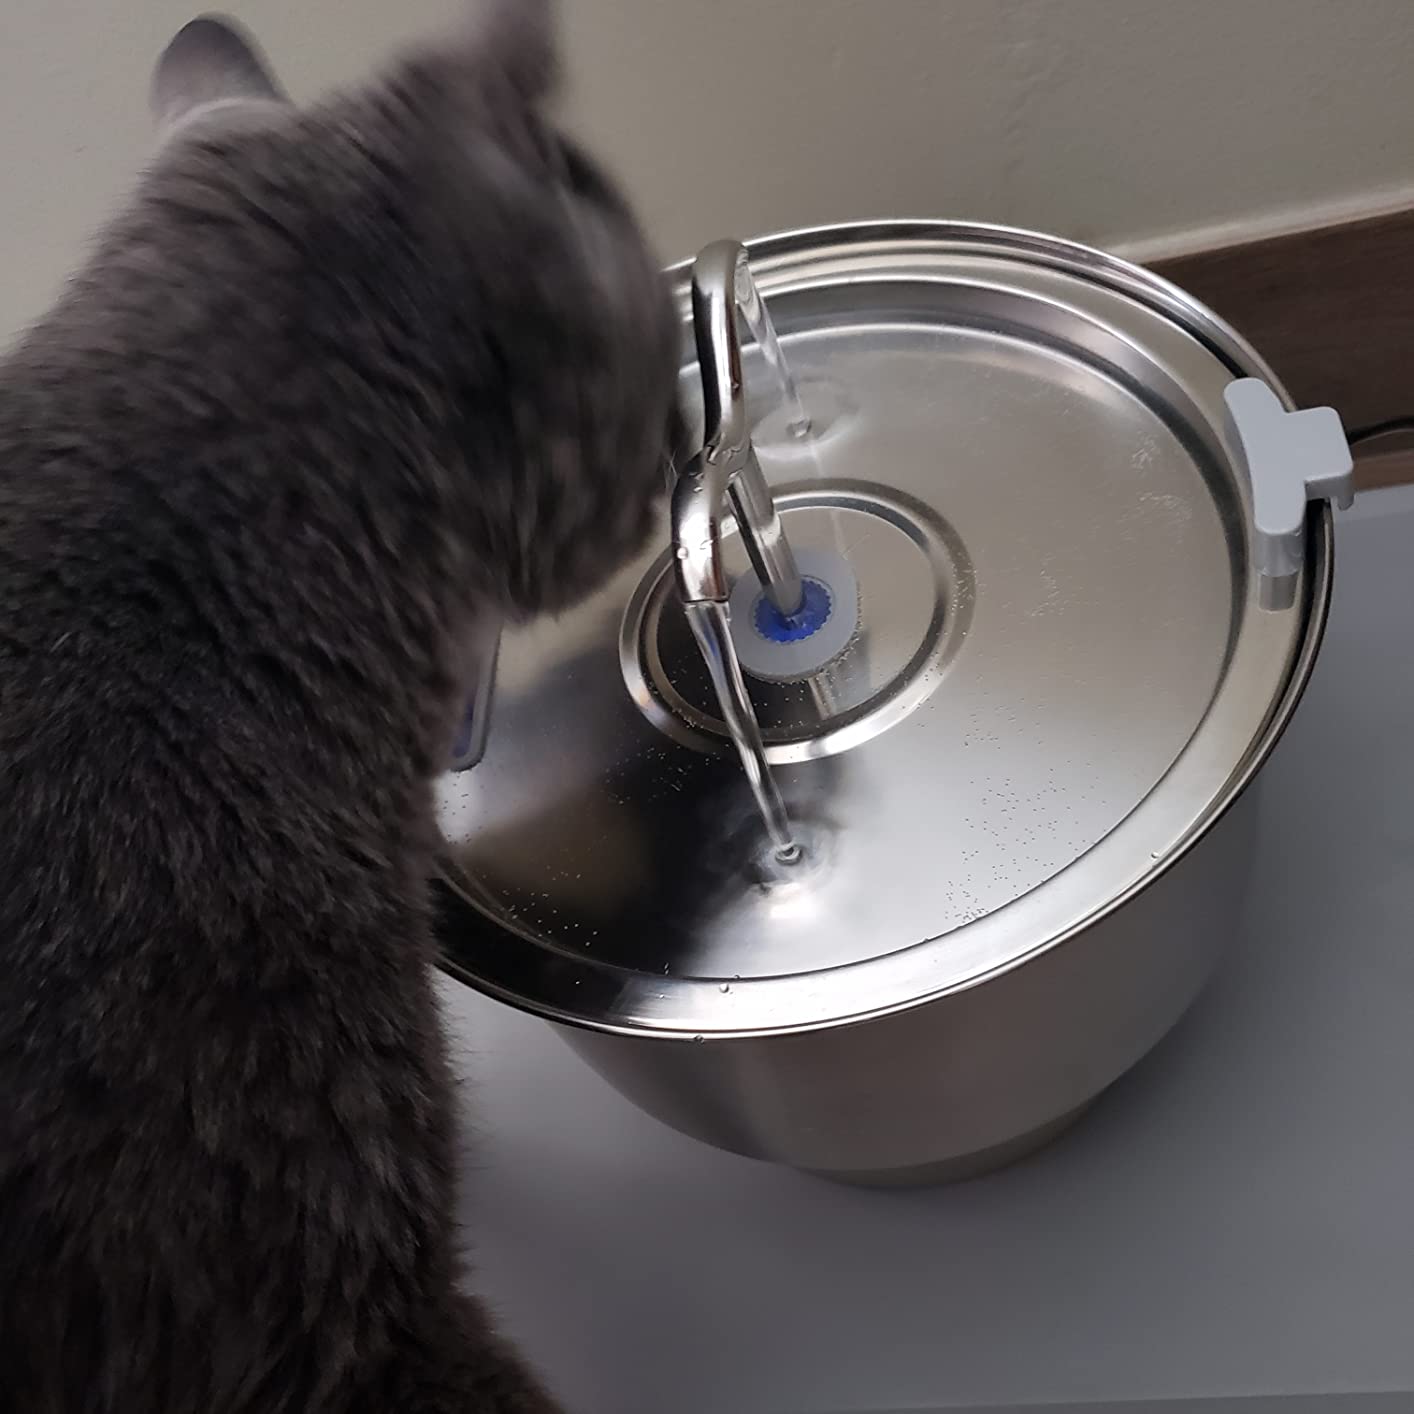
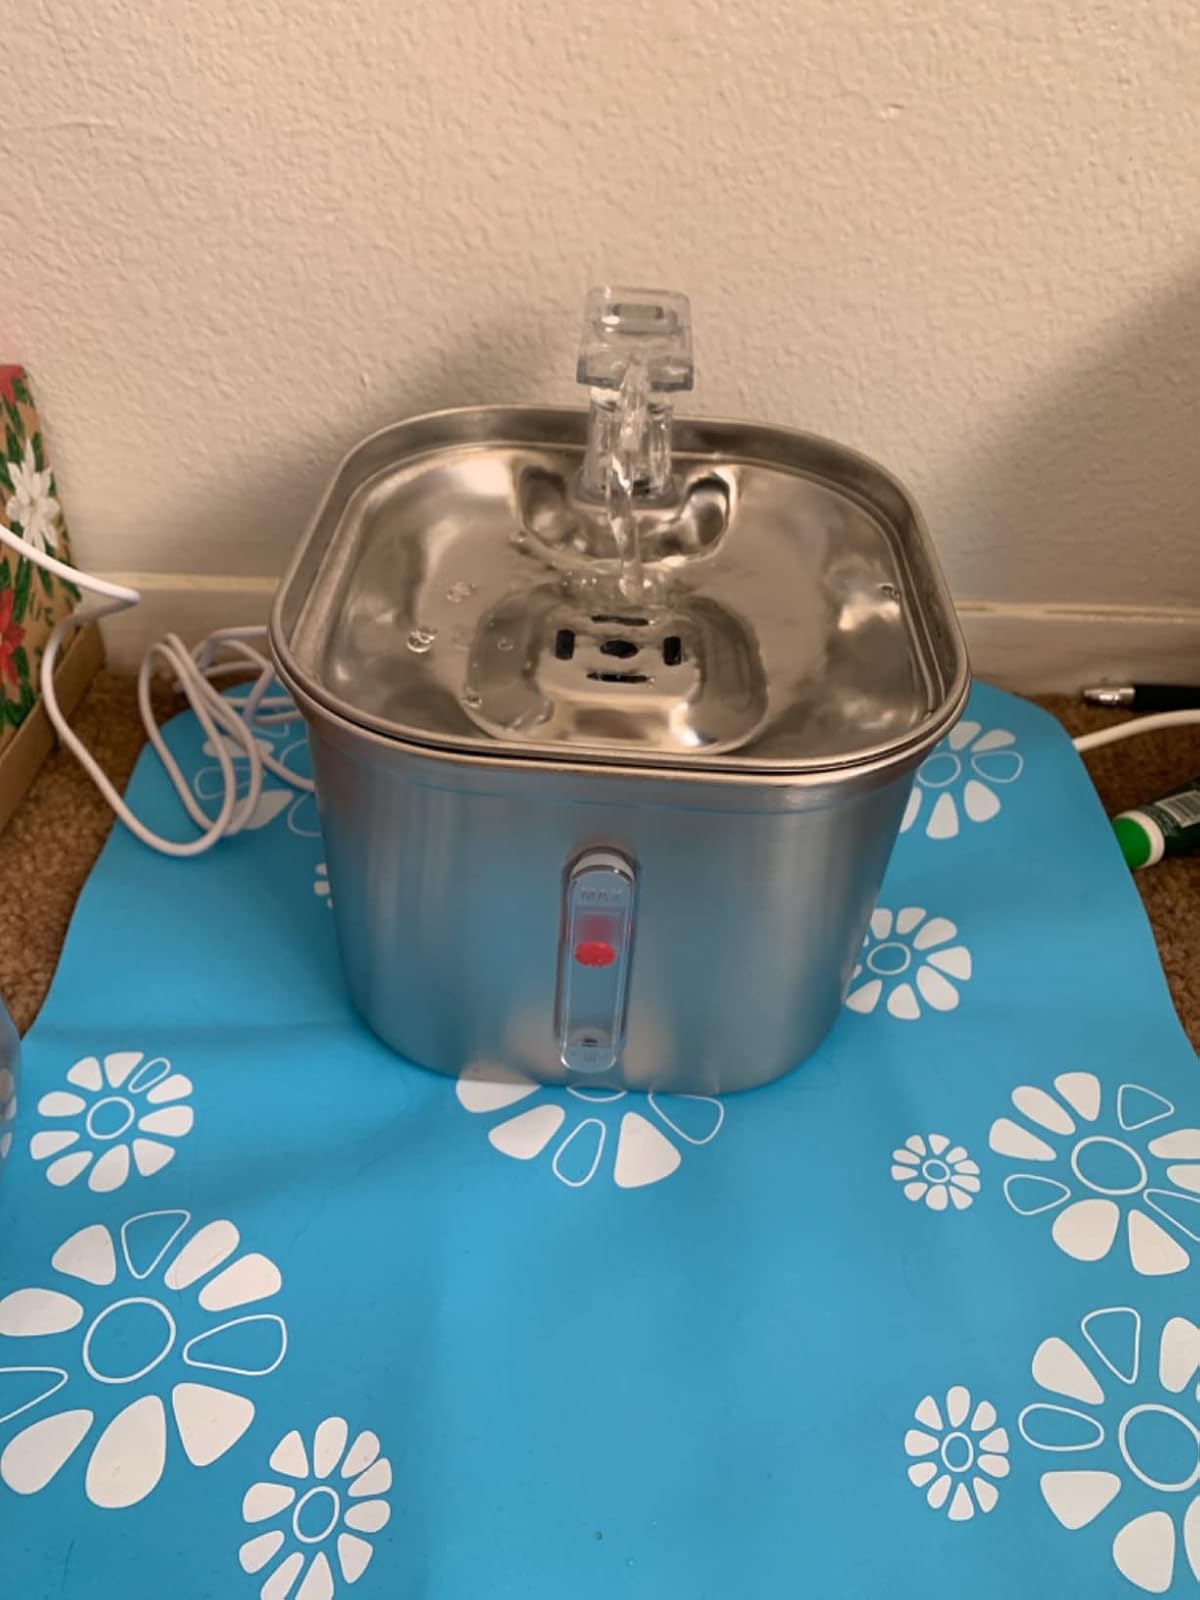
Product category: items_bowl
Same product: no